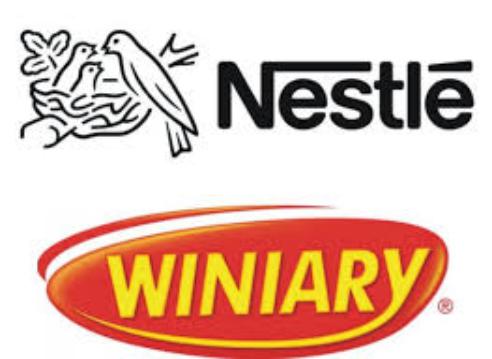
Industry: Food